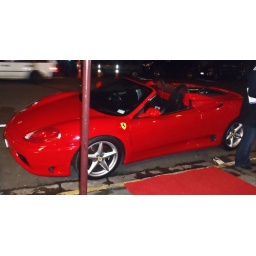
The red Ferrari used in the music video shoot